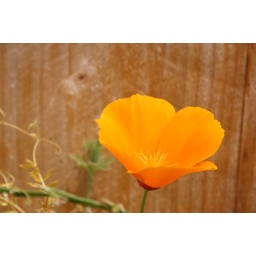
An orange wild flower growing in our unmowed front yard, among tangled weeds.